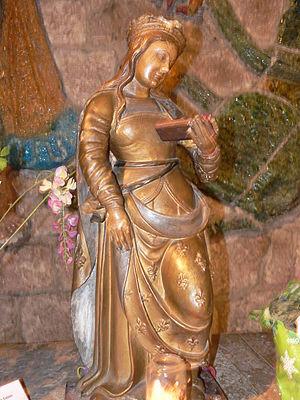
Eglise Notre-Dame-du-Gourg, Sainte-Enimie en Lozère (France)
Énimie est une sainte de l'Église catholique, connue comme étant une princesse mérovingienne, fille de Clotaire II et donc sœur de Dagobert Iᵉʳ. Elle aurait donc vécu au VIIᵉ siècle.
Le diocèse de Mende relève depuis 2002 de la province ecclésiastique de Montpellier. Il recouvre l'intégralité du département de la Lozère. Plusieurs prélats ont participé à son rayonnement et à son indépendance par rapport au pouvoir temporel, tels que les évêques Aldebert III du Tournel et Guillaume VI Durand. De ce diocèse sont originaires le bienheureux Urbain V, avant-dernier pape français, qui rendit beaucoup à son Église d'origine, mais aussi Guillaume et Foulques de Villaret, grands maîtres de l'ordre de Saint-Jean de Jérusalem.